Louis Marshall

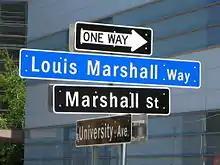
Marshall Street, Syracuse, New York

Marshall Street, the anchor street of the business district immediately adjacent to Syracuse University, is named in his honor. Just off of that street is the indoor mini-mall known as Marshall Square, also named after him, as is elementary school P.S. 276, in Brooklyn, New York.